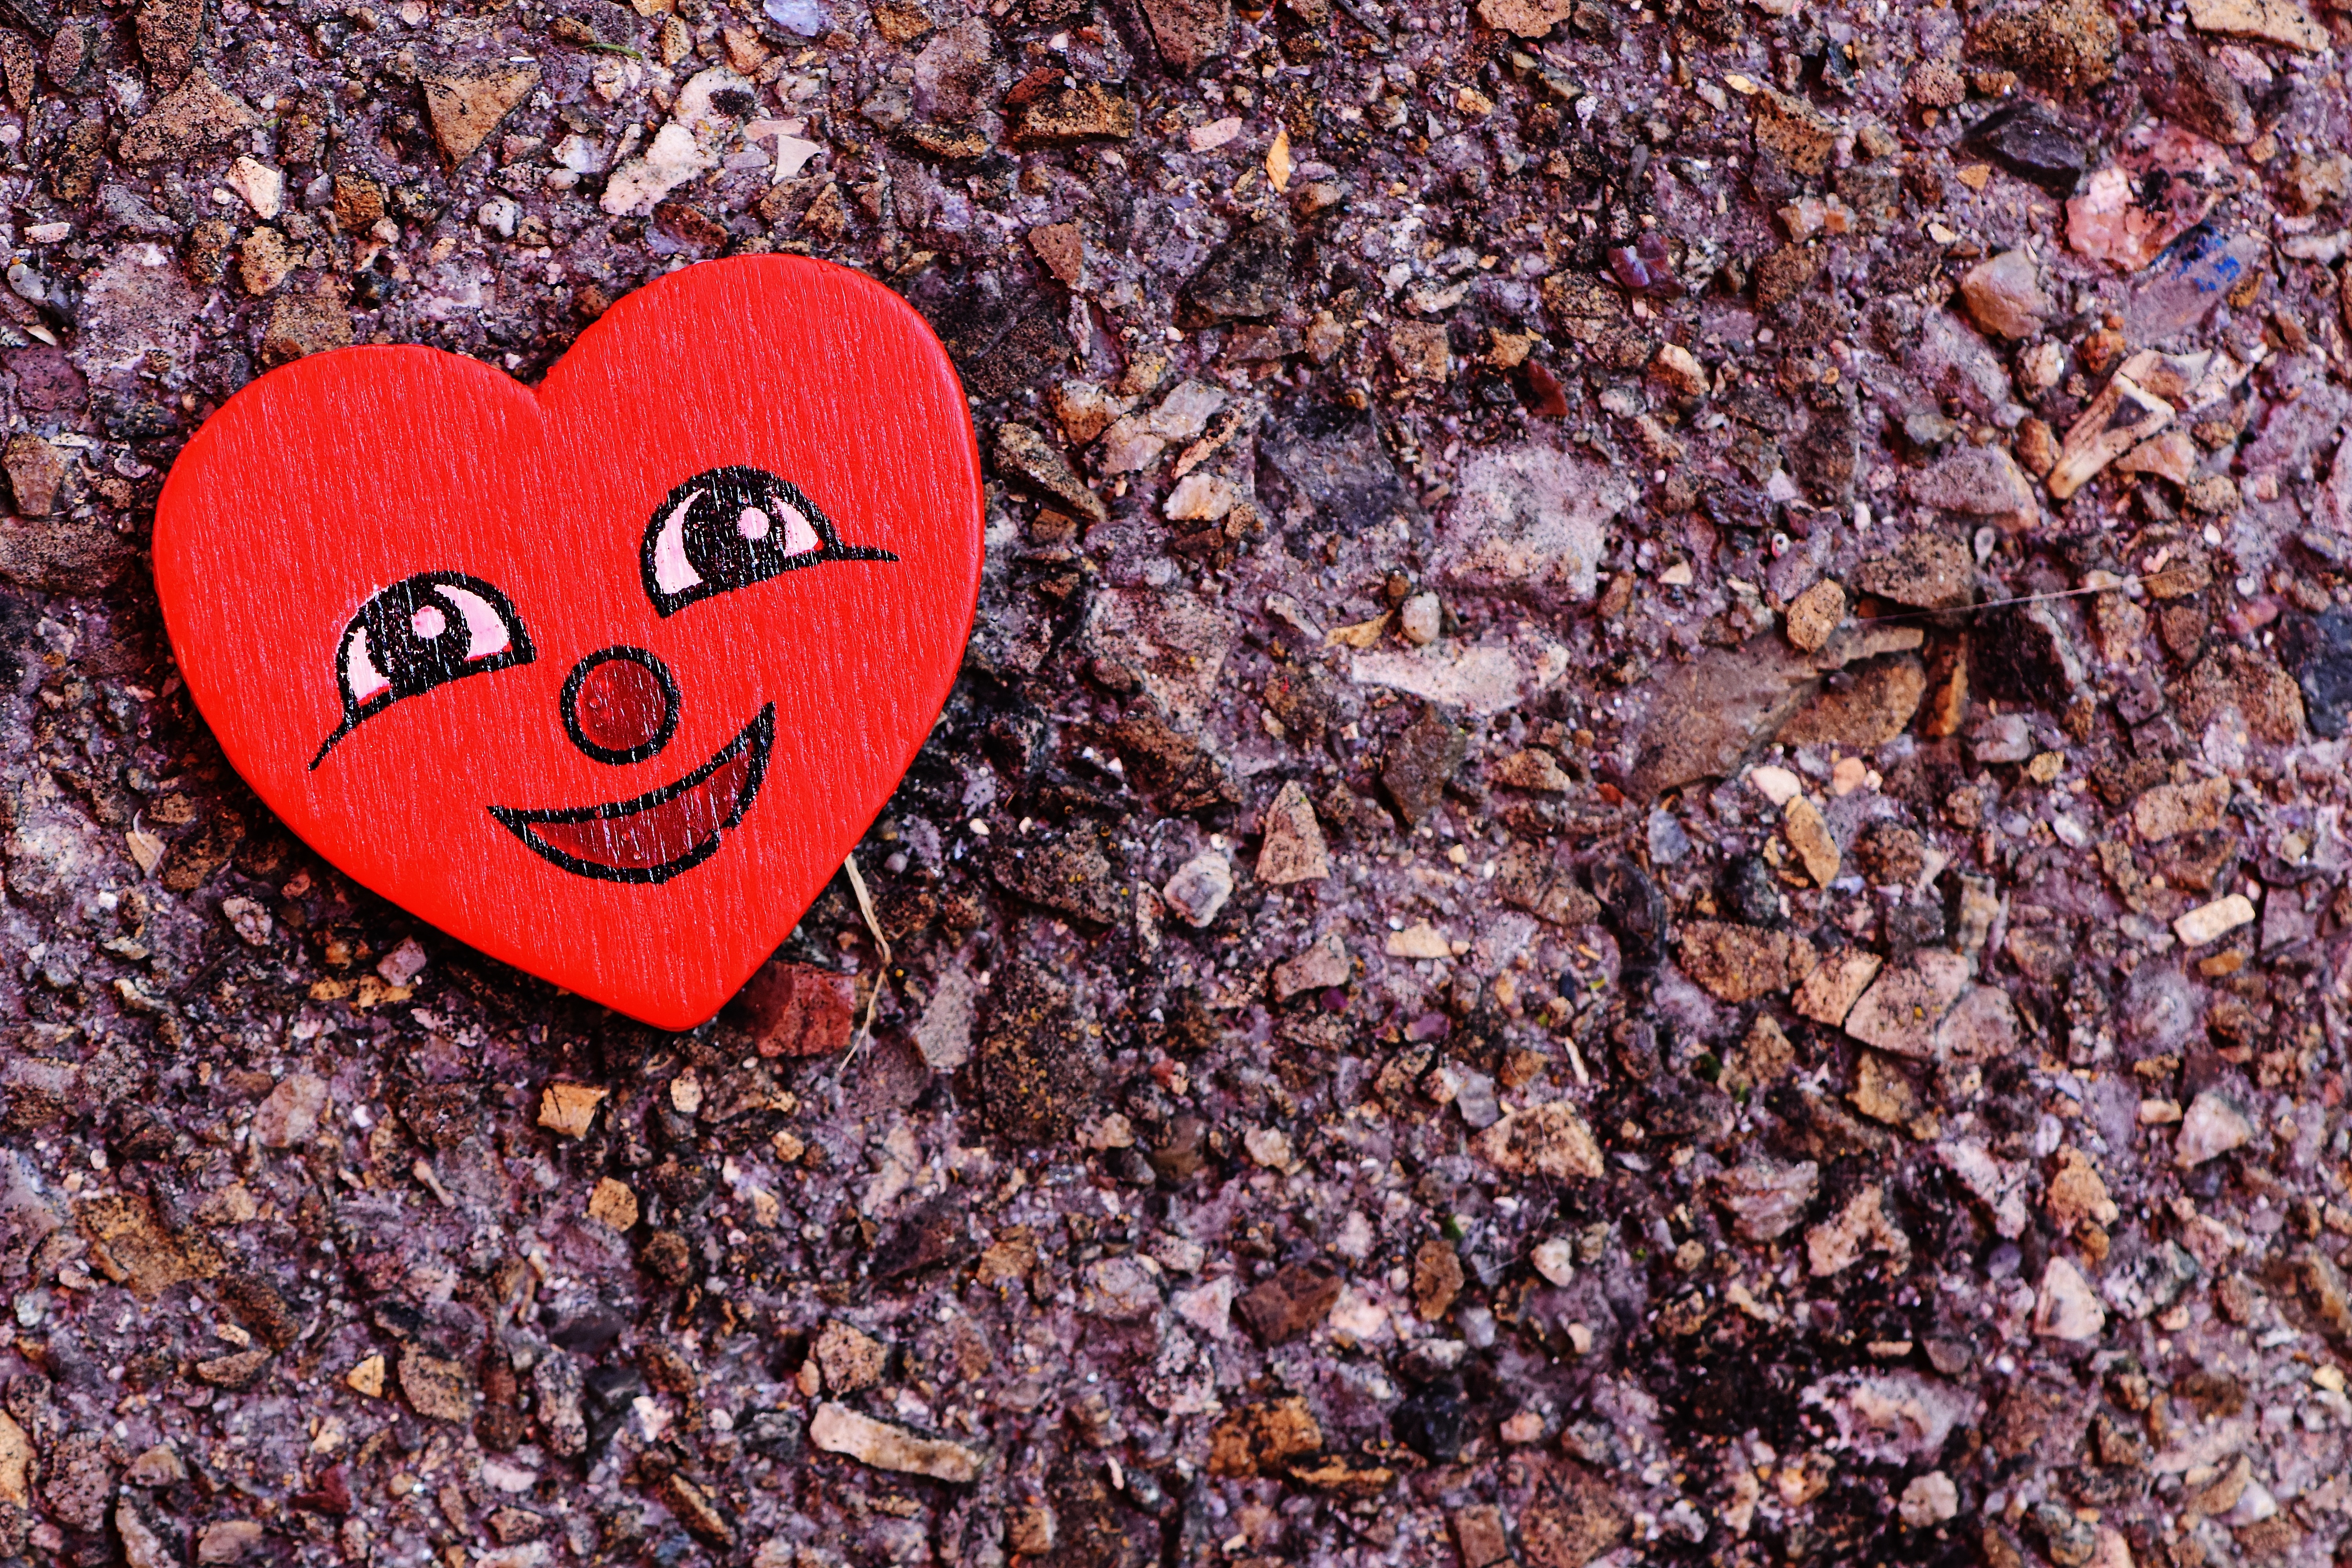
wood, leaf, flower, love, heart, food, autumn, soil, affection, background, greeting card, valentine's day